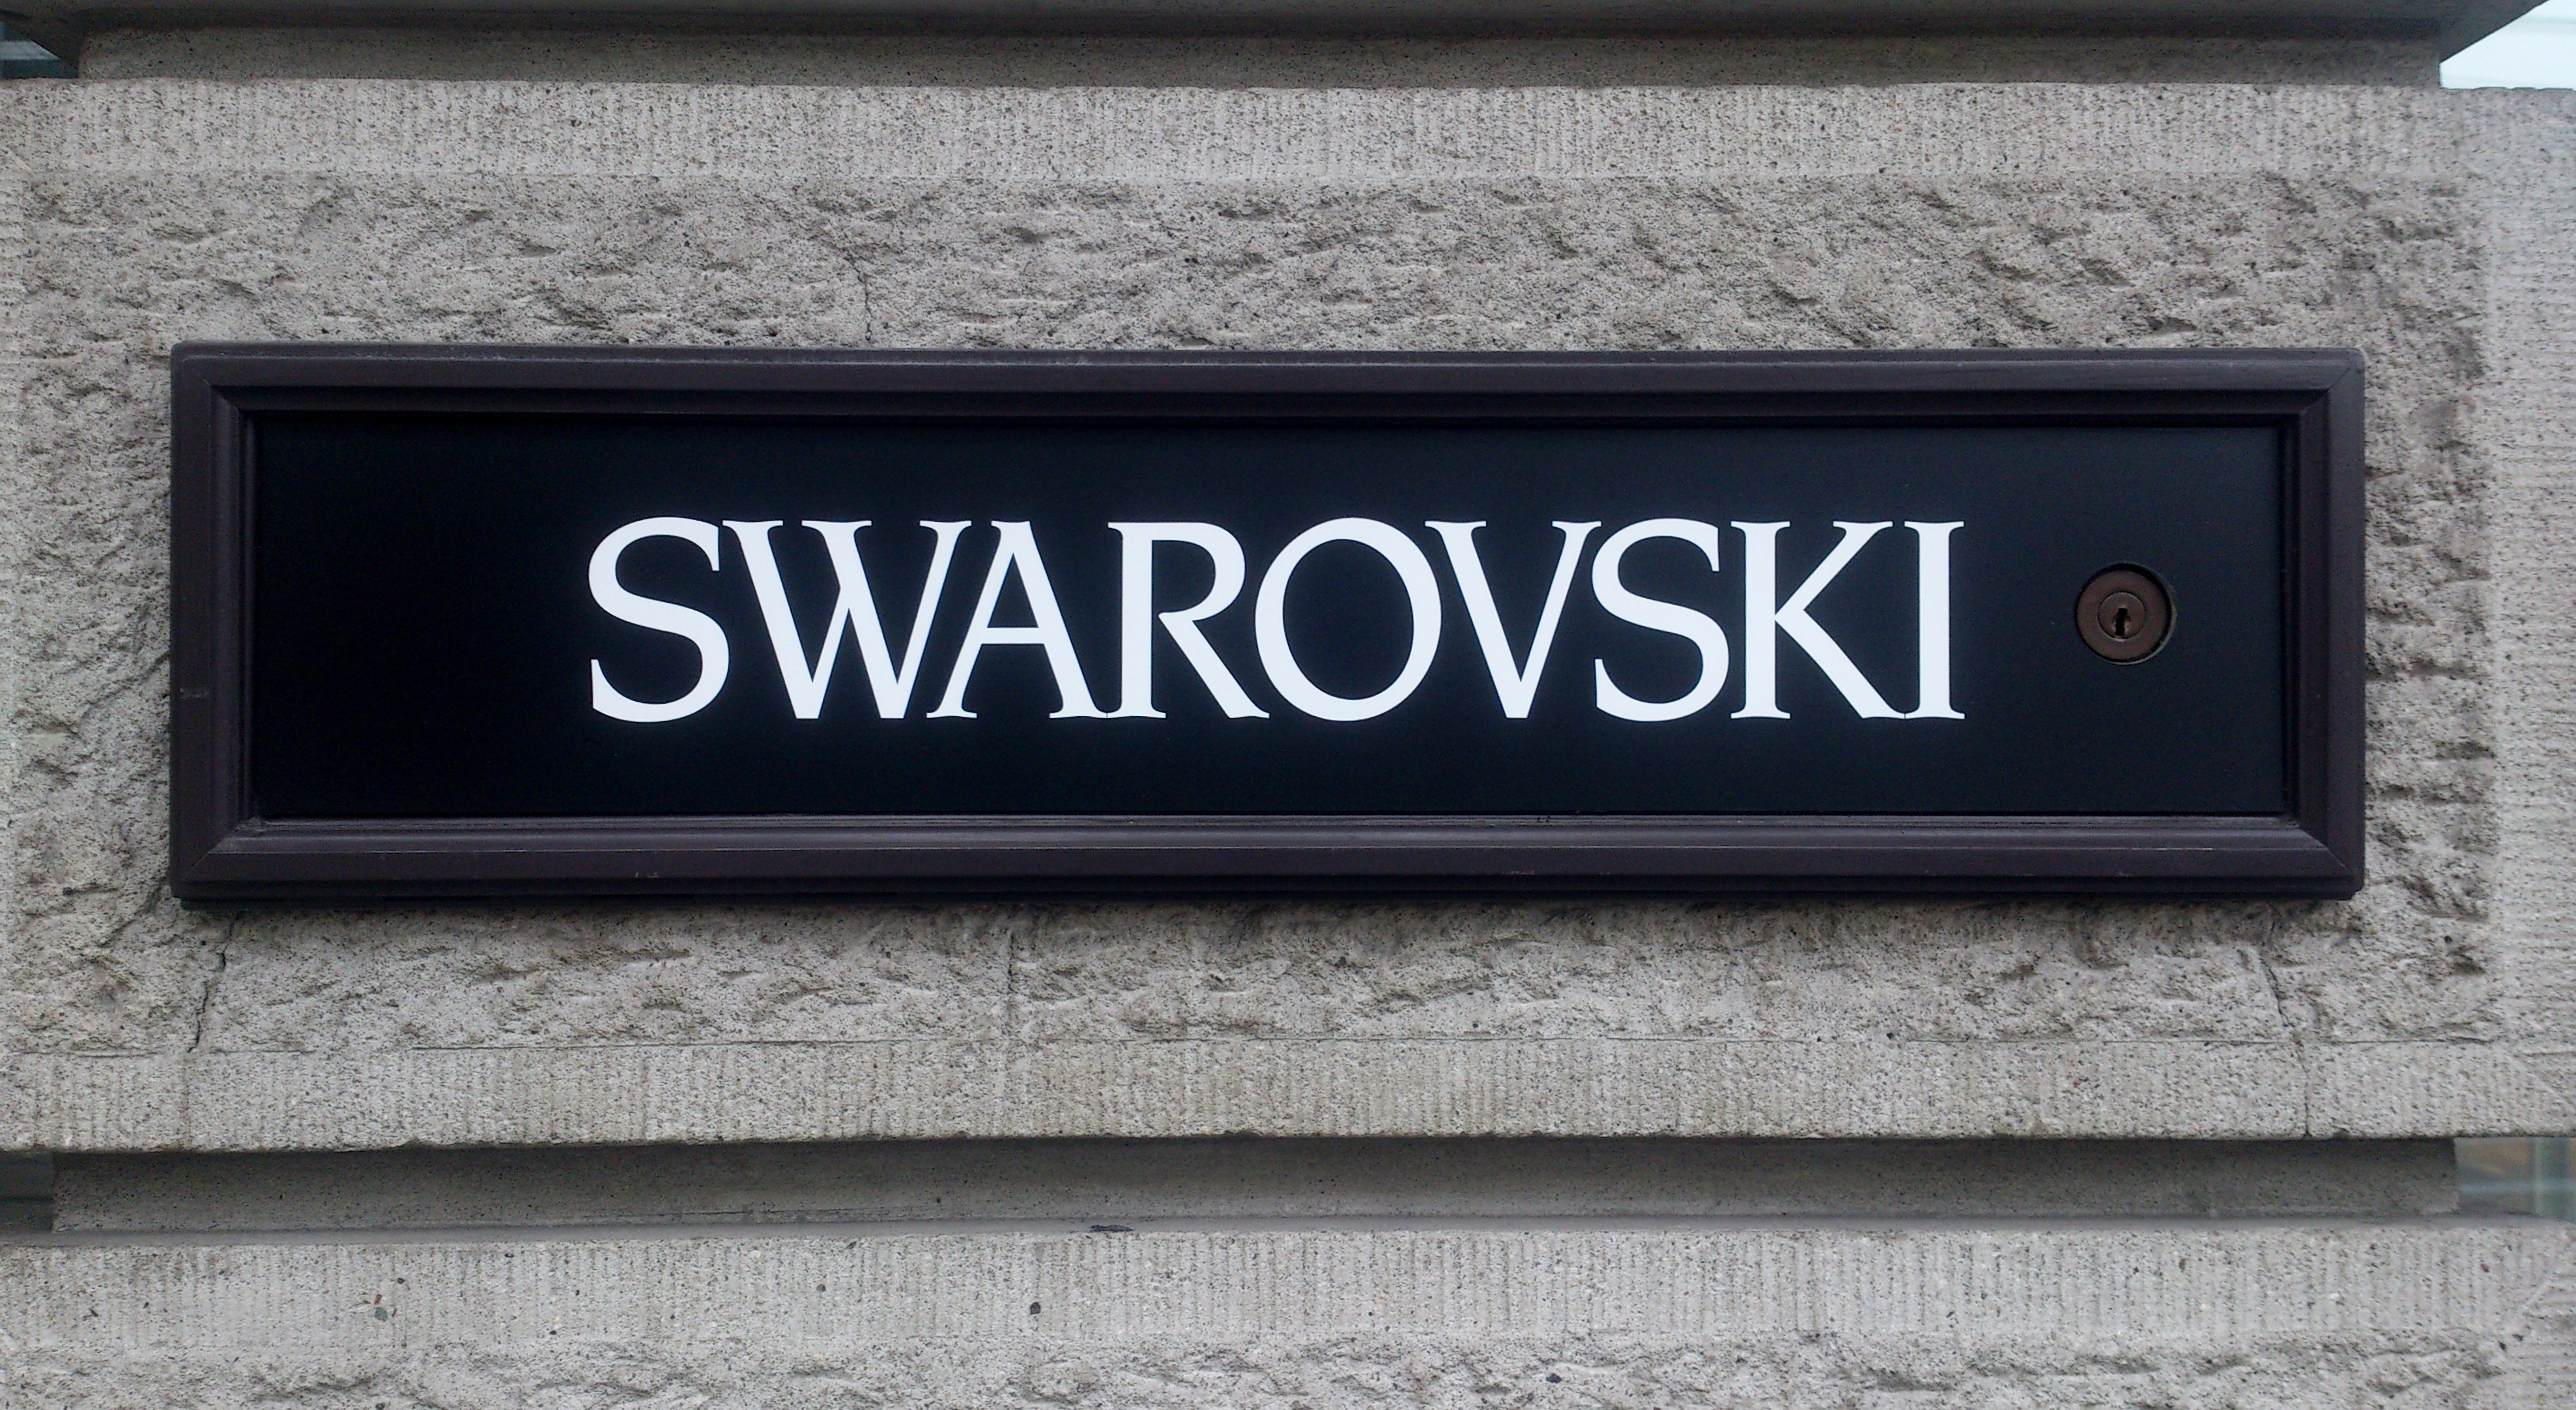
number, building, advertising, sign, business, street sign, signage, font, logo, switzerland, zurich, swarovski, vehicle registration plate, commemorative plaque, house numbering